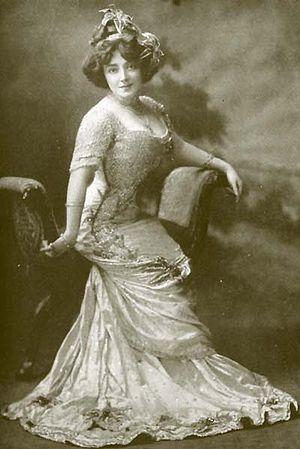
Portrait photographique de Anna Held